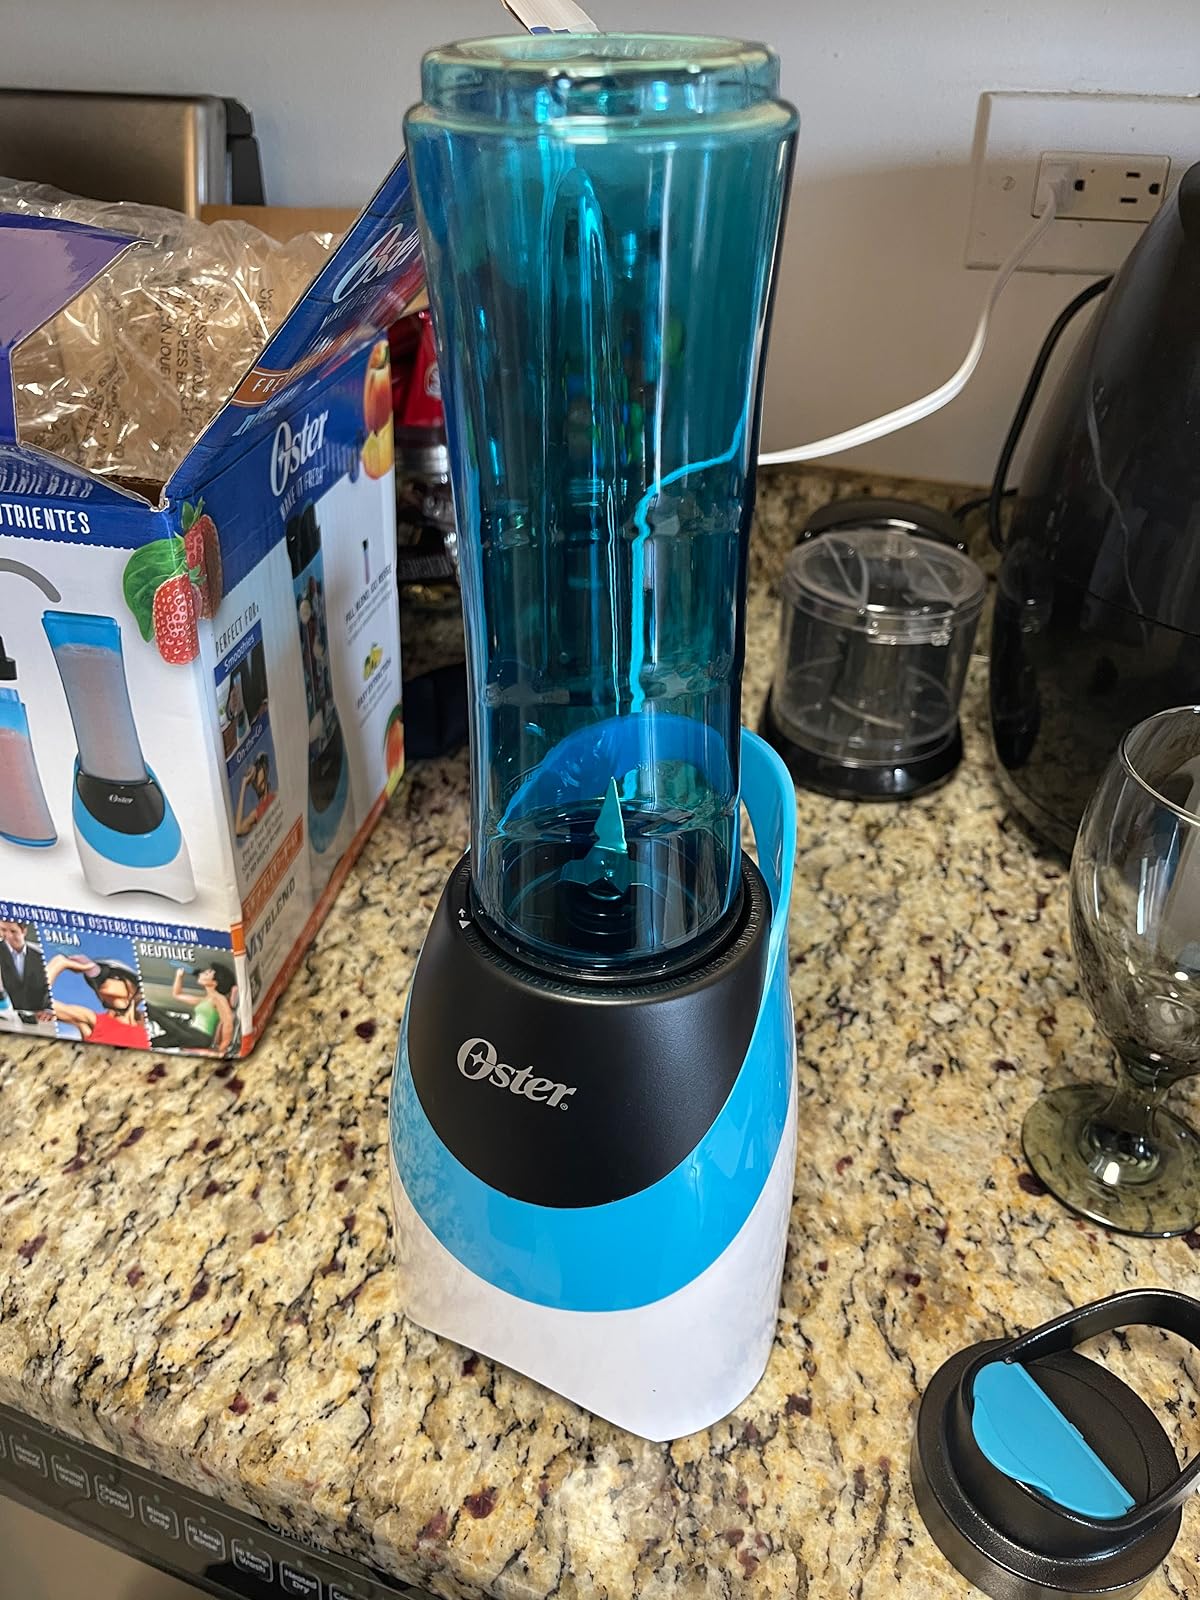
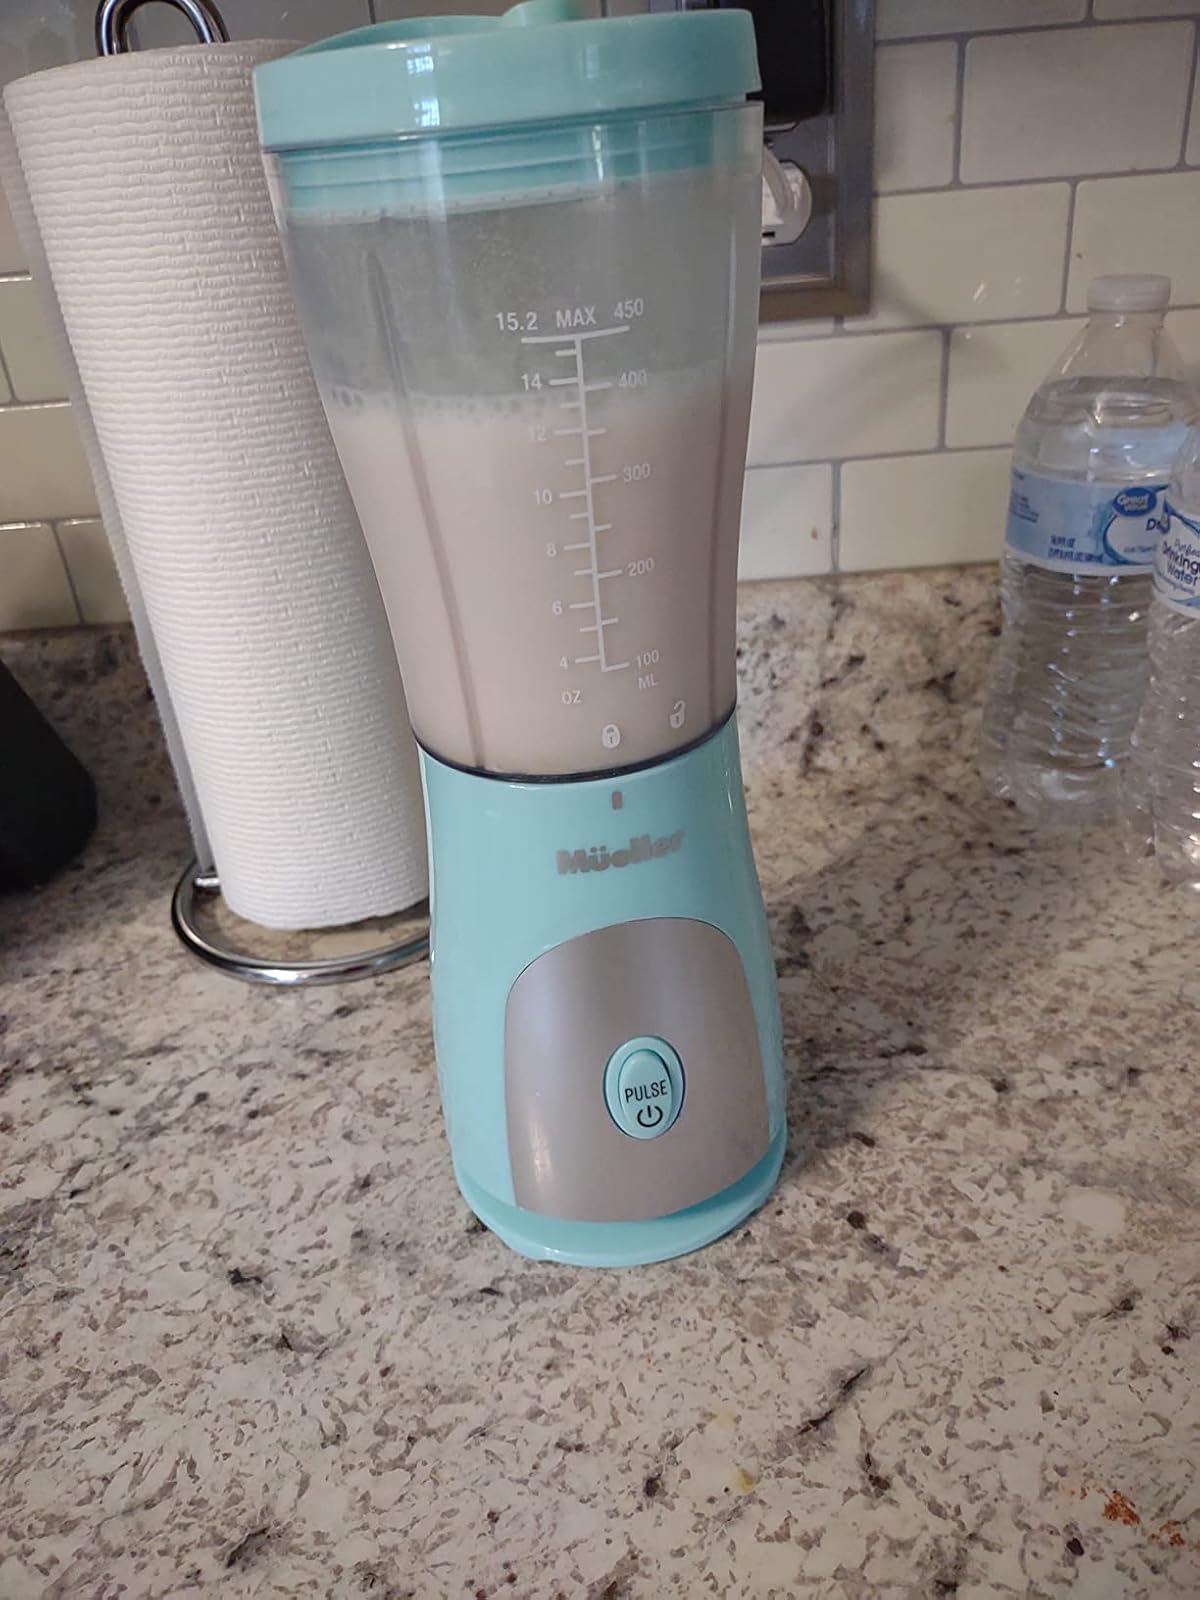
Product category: items_blender
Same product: no